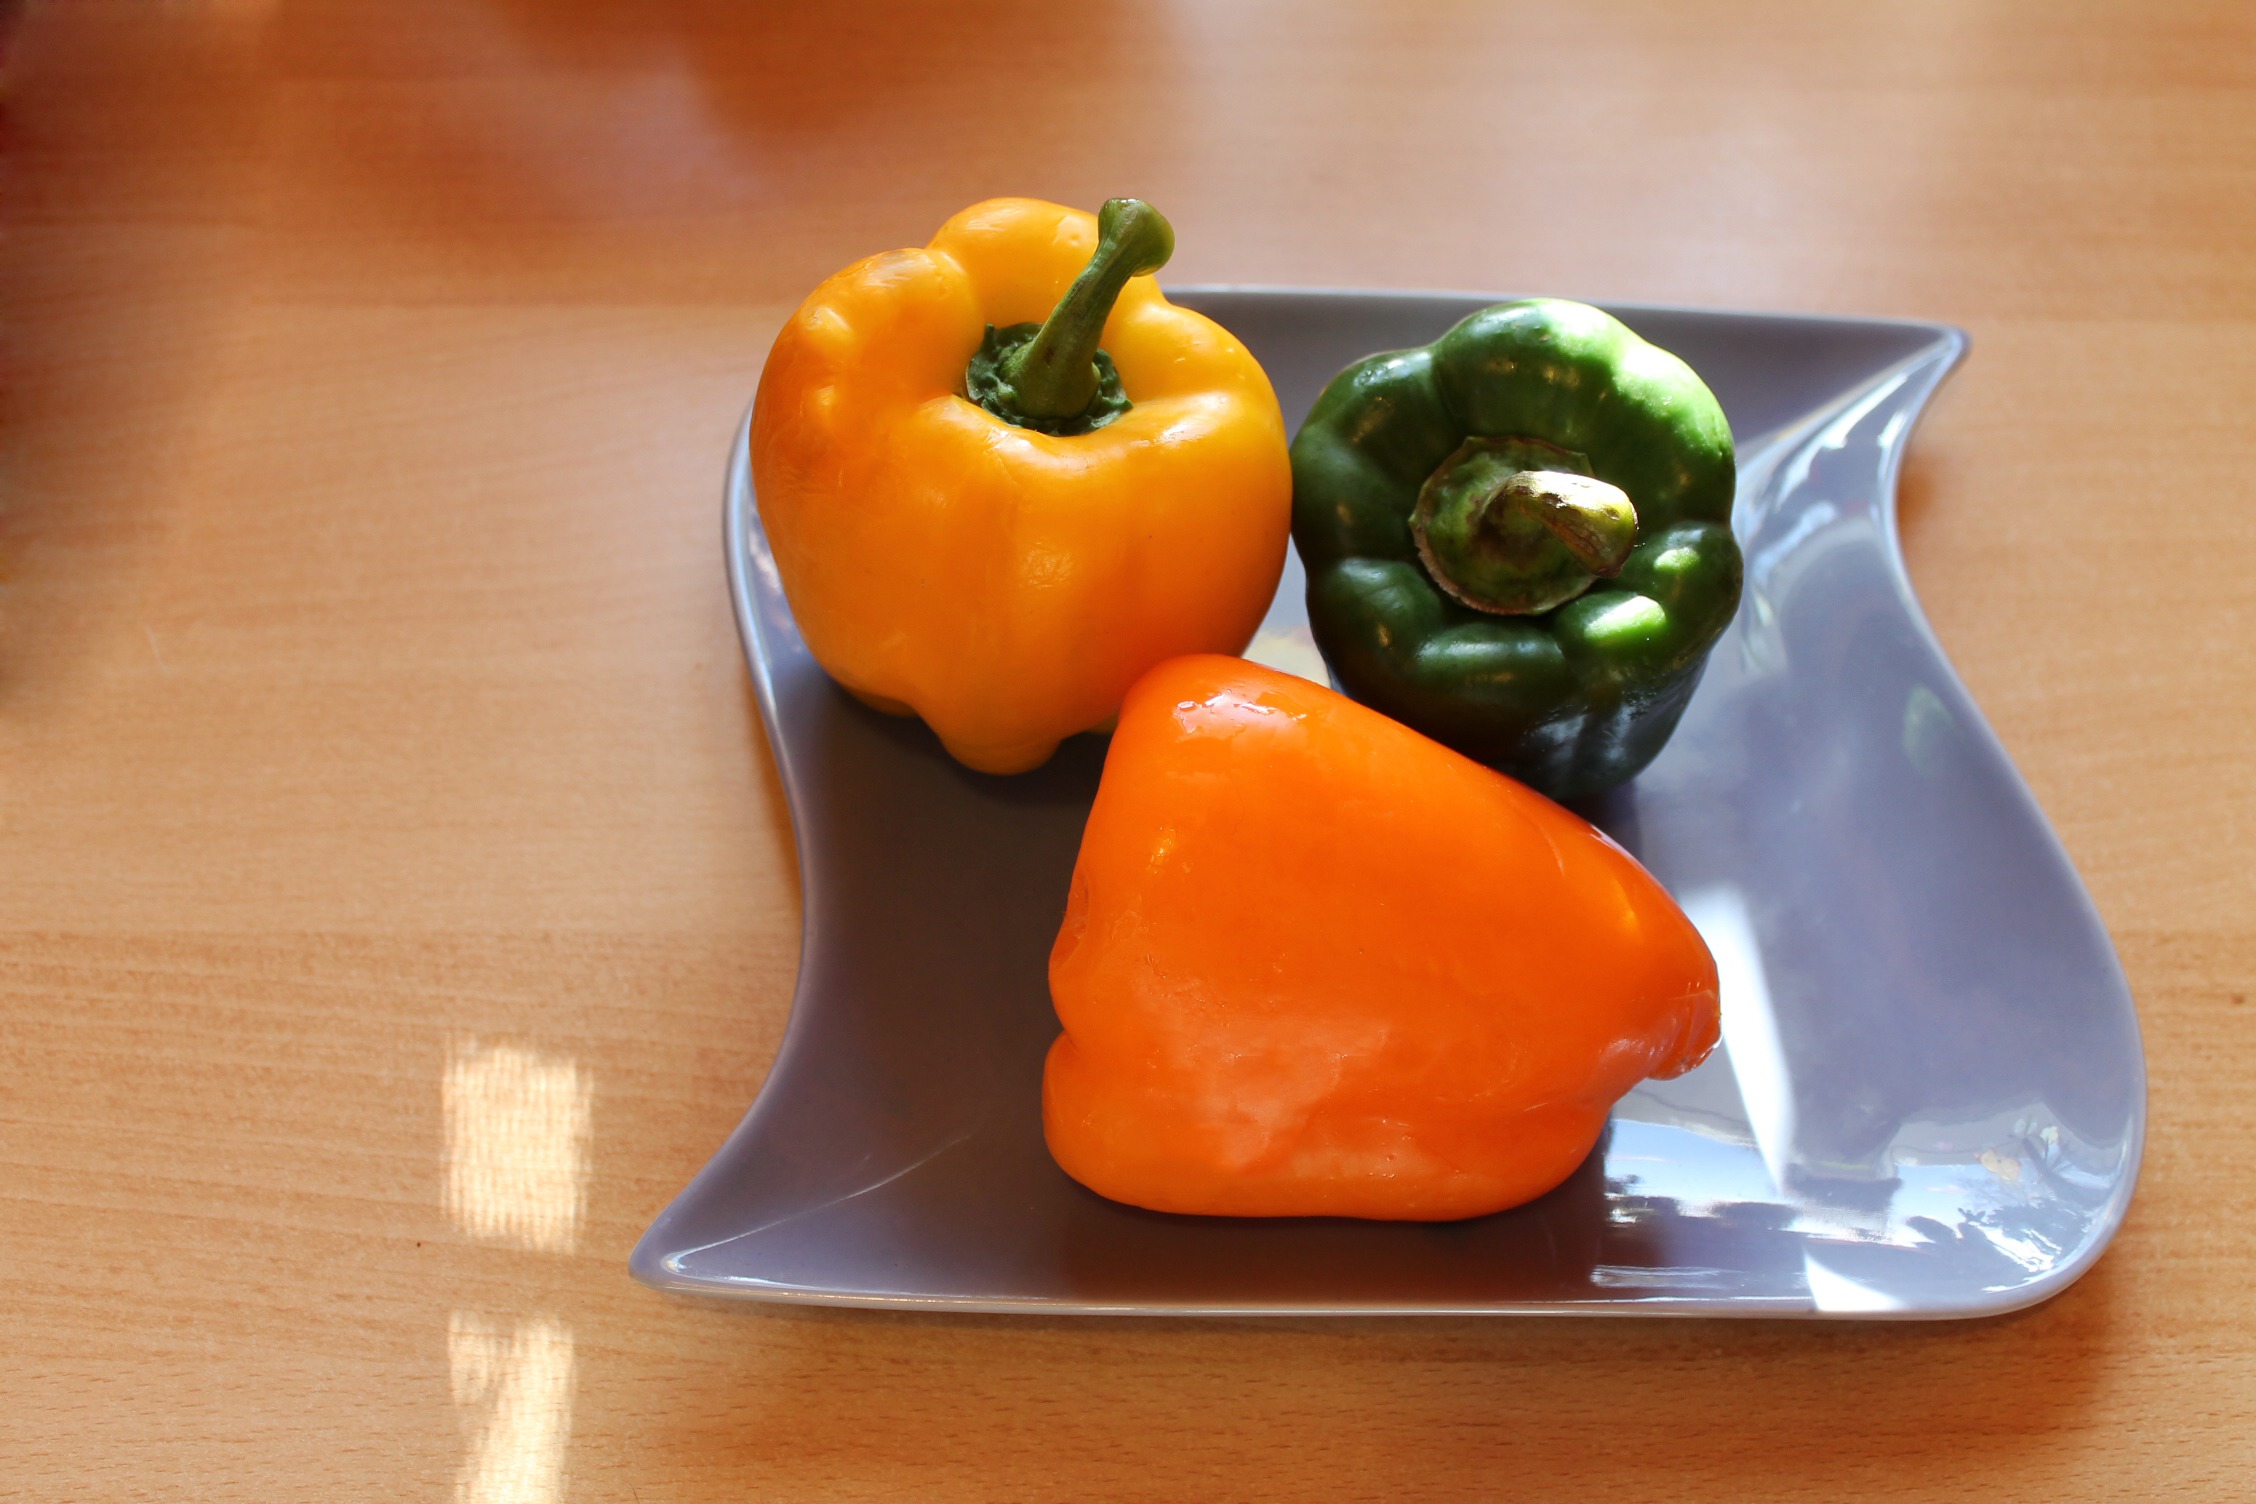
plant, fruit, dish, food, produce, vegetable, peppers, bell pepper, vegan, vegetarian, persimmon, diospyros, paprika, flowering plant, green peppers, chili pepper, yellow peppers, land plant, bell peppers and chili peppers, pimiento, habanero chili